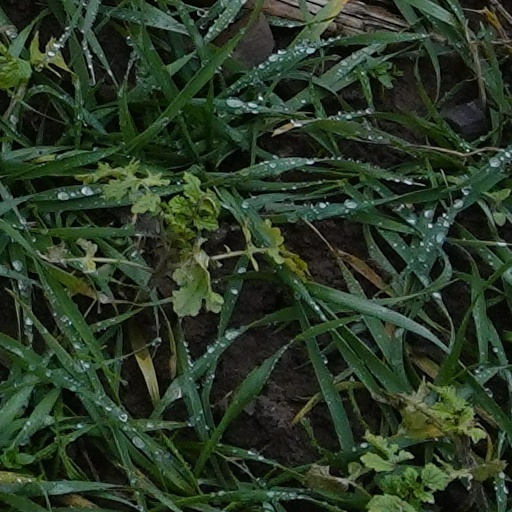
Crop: wheat